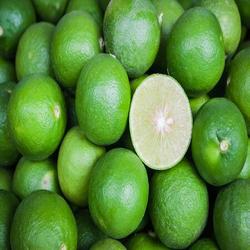
Label: Lemon